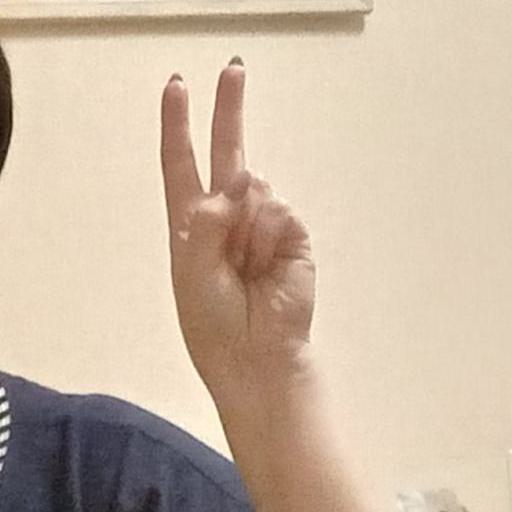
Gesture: peace